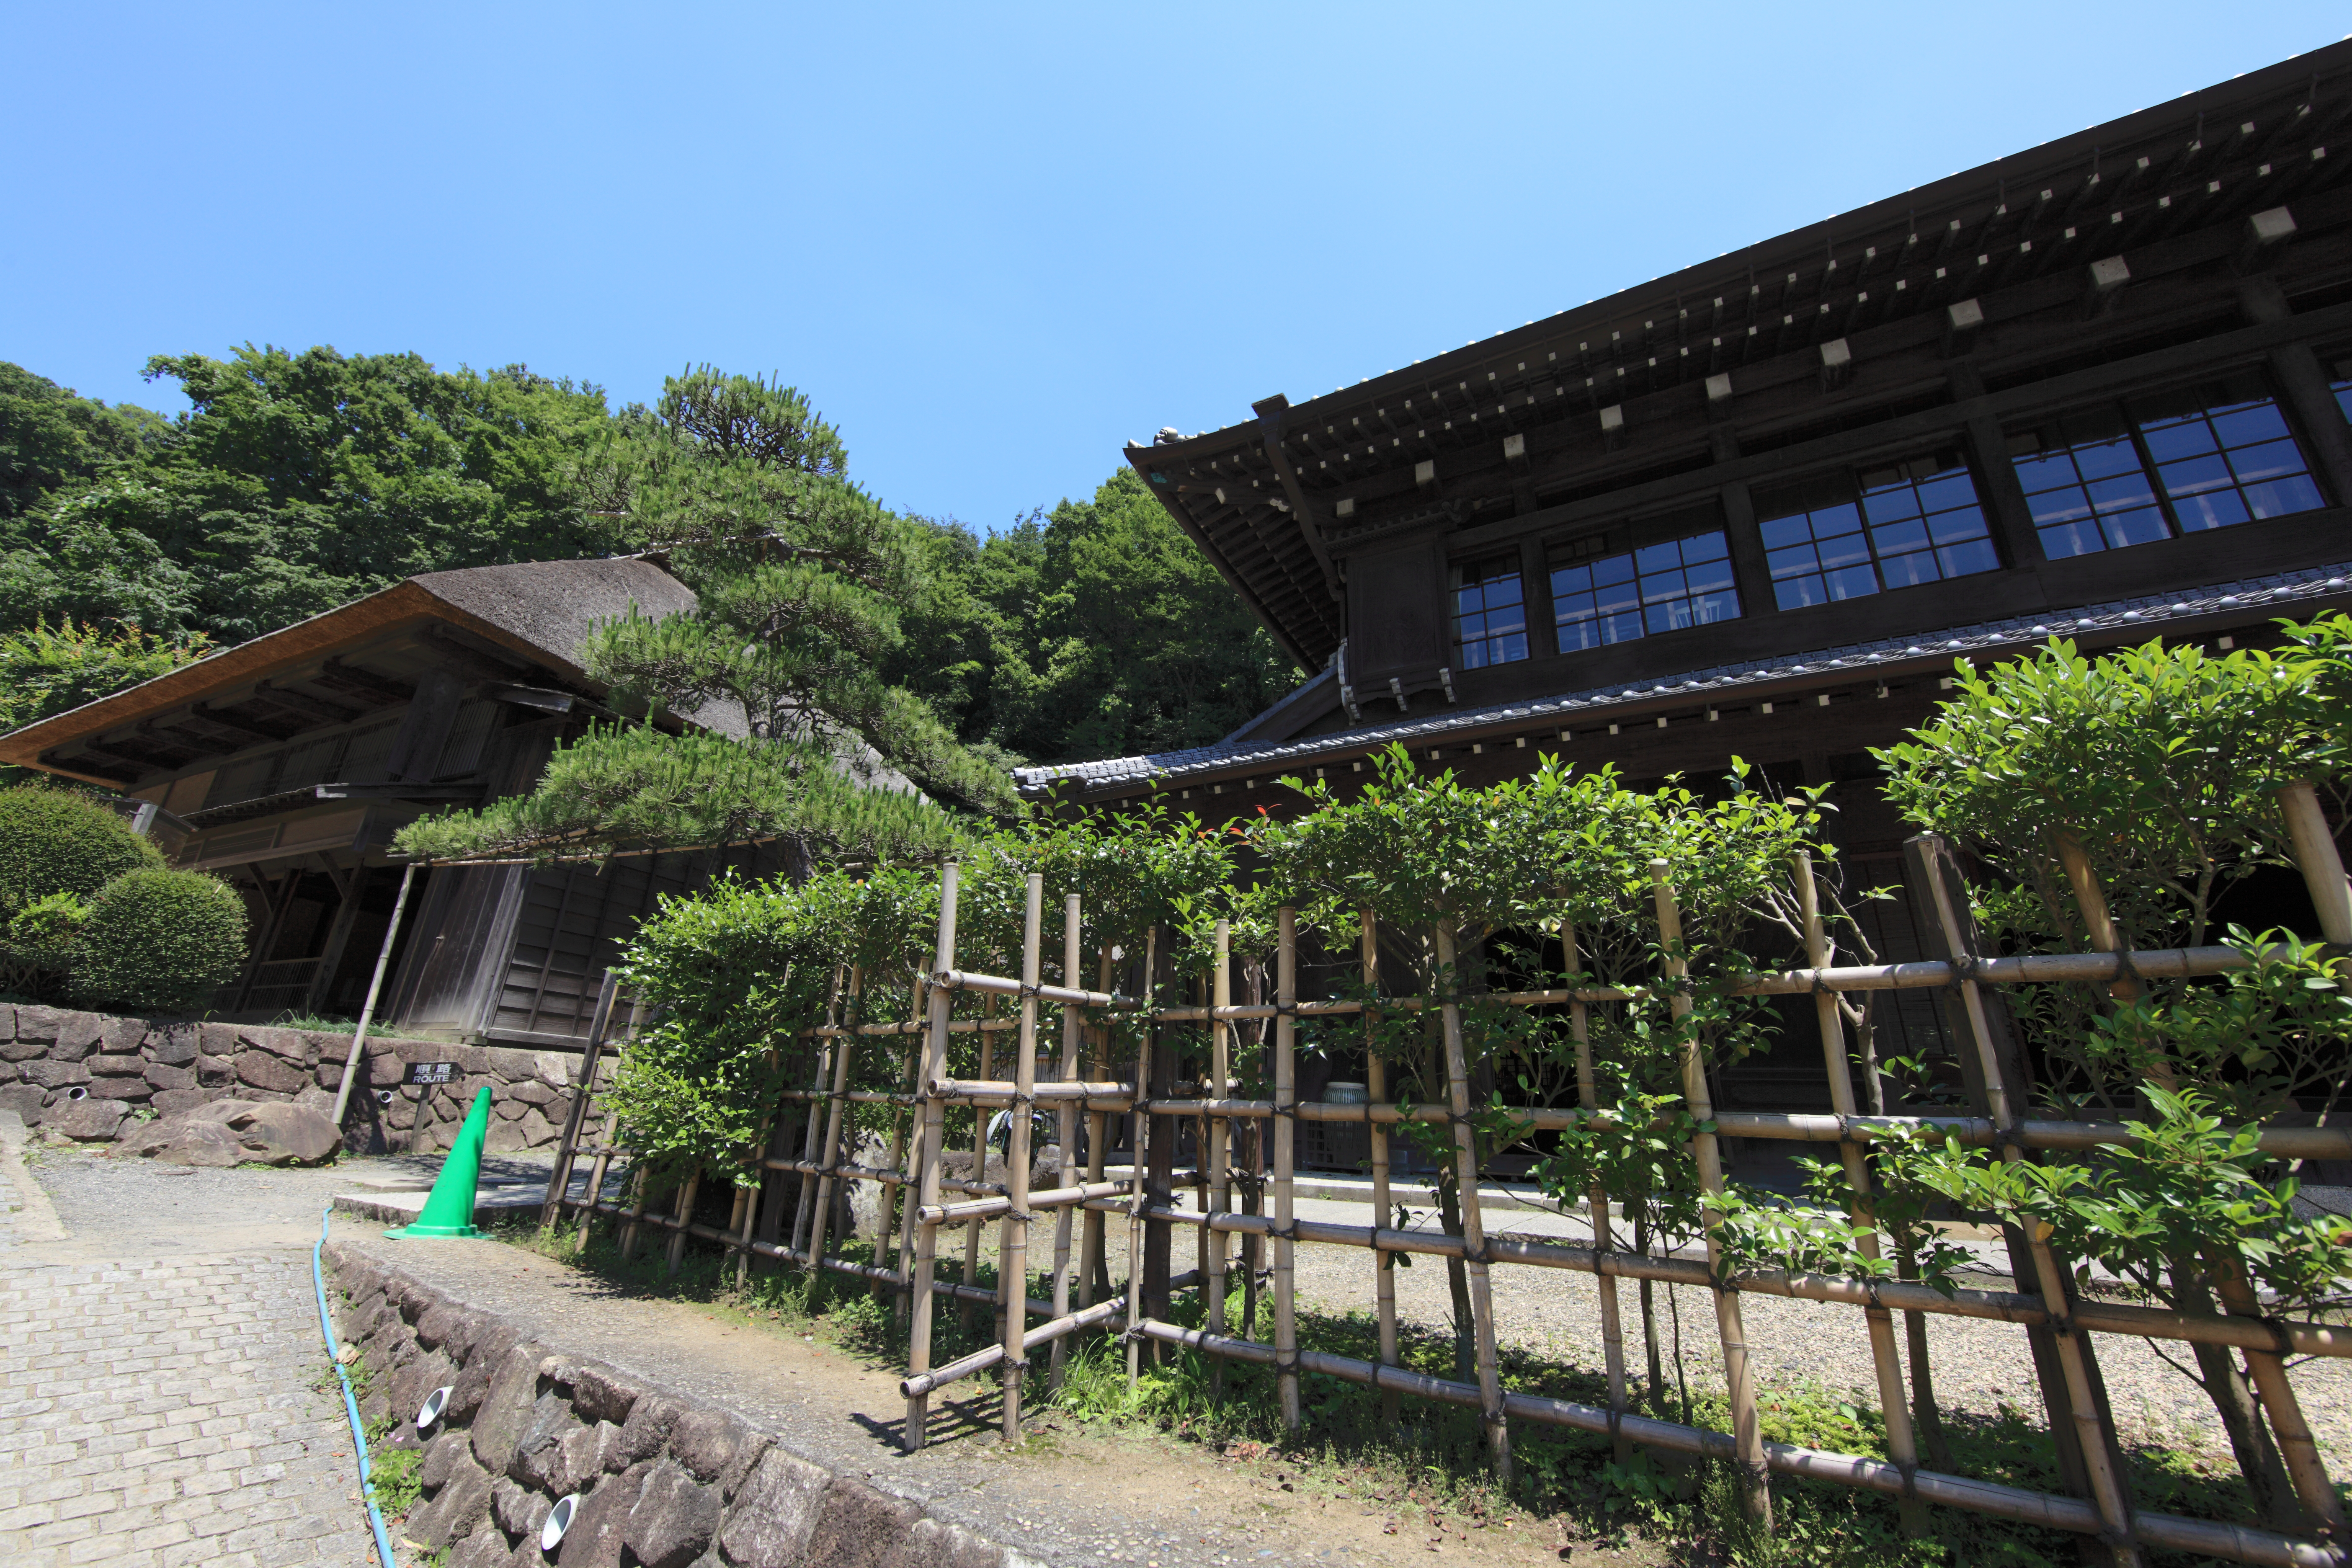
house, home, high, ancient, residence, property, exterior, cool image, design, japanese, 5d, style, hires, estate, markii, traditional, hi, res, resolution, canonef14mmf28liiusm